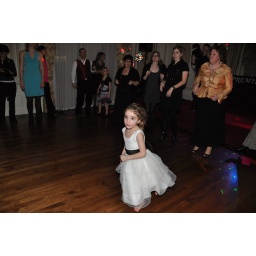
One of the flower girls on the dance floor at Steve and Amanda Gibson's wedding reception in Kansas City, MO